Px27-775

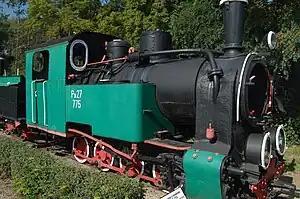
Px27-775 in Museum in Wenecja

Px27 is a class of Polish State Railways (PKP) narrow-gauge steam locomotive built by Fablok in Chrzanów, Poland, in 1929 (factory type W5A). Only two locomotives of this class were made, and one, Px27-775, is currently preserved.